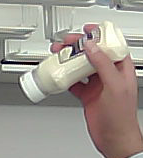
Product: heinz_mayo